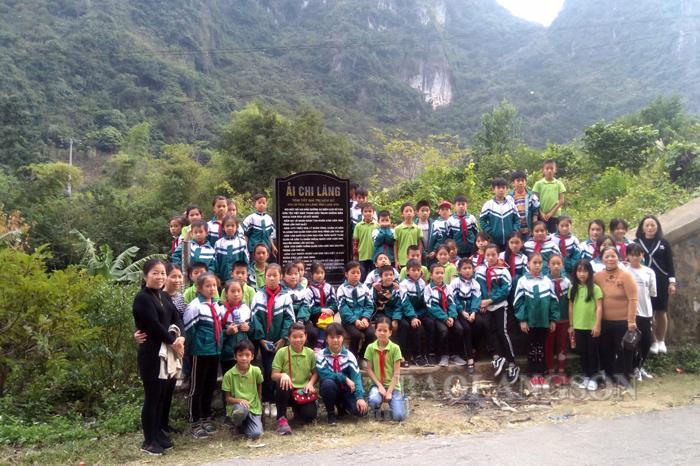
có nhiều em học sinh đang đứng quanh một tấm bia màu đen